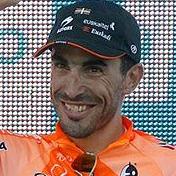
Age: 29